List of NCIS: New Orleans characters

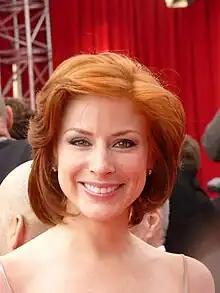
Diane Neal reprises the role of Abby Borin, who originated on "NCIS".

Abigail Borin (Diane Neal) is a Coast Guard Investigative Service Special Agent in Charge based out of the capital. Borin first works with Pride's team when she is tasked with interrogating a smuggler whose crimes took place within Coast Guard jurisdiction. She later investigates a double homicide on-board a research vessel, during which she notes she has been temporarily assigned Agent Afloat status. Borin reunites with Pride to investigate the poisoning of a Naval Commander, and in "Rock-a-Bye Baby", the kidnapping of a young child. Borin expresses a desire to join Pride's team, though she had similarly inquired about the possibility of working with Leroy Jethro Gibbs, Pride's friend who is stationed in Washington D.C.